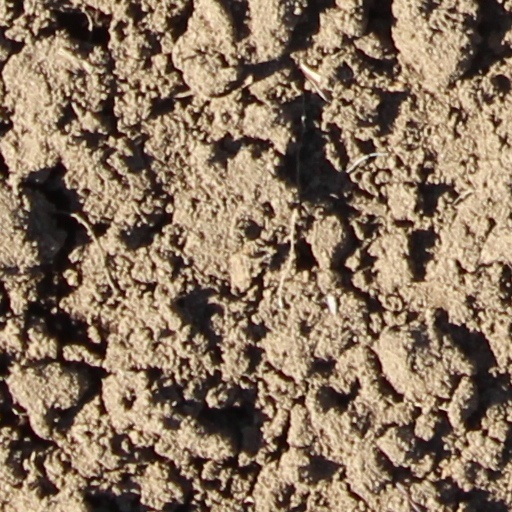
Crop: wheat